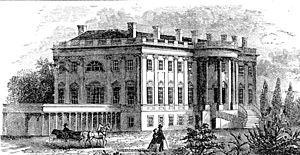
La Maison-Blanche est la résidence officielle et le bureau du président des États-Unis. Elle se situe au 1600, Pennsylvania Avenue NW à Washington D.C. Le bâtiment en grès d'Aquia Creek et peint en blanc, construit entre 1792 et 1800, s'inspire du style georgien. Il est le lieu de résidence, de travail et de réception de tous les présidents américains depuis John Adams, deuxième président des États-Unis, qui y entre en 1800.
Washington, dans le district de Columbia, souvent appelée Washington, D.C., The District, ou simplement D.C., est une ville indépendante des États-Unis dont elle est la capitale. Selon les dernières estimations, elle compte 702 455 habitants intra-muros sur une superficie de 177 km² ; son aire urbaine en compte environ 6,2 millions, la sixième des États-Unis.